Celeste Yarnall

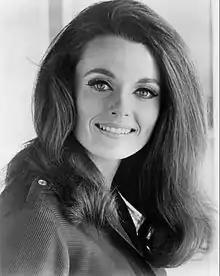
Yarnall in 1967

Celeste Jeanne Yarnall (July 26, 1944 – October 7, 2018) was an American actress primarily of the 1960s and 1970s. She started her career on television before moving to feature film roles.